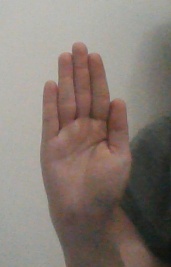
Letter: seen